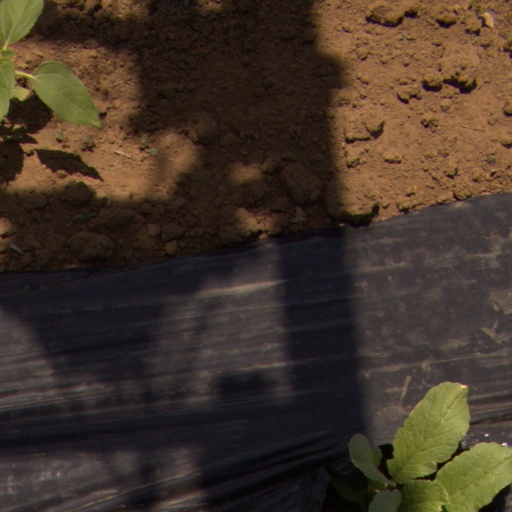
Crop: Jerusalem artichoke